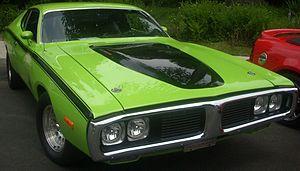
La Dodge Charger (B-body) est une voiture de taille moyenne produite par Dodge de 1966 à 1978 sur la base de la plate-forme Chrysler B.